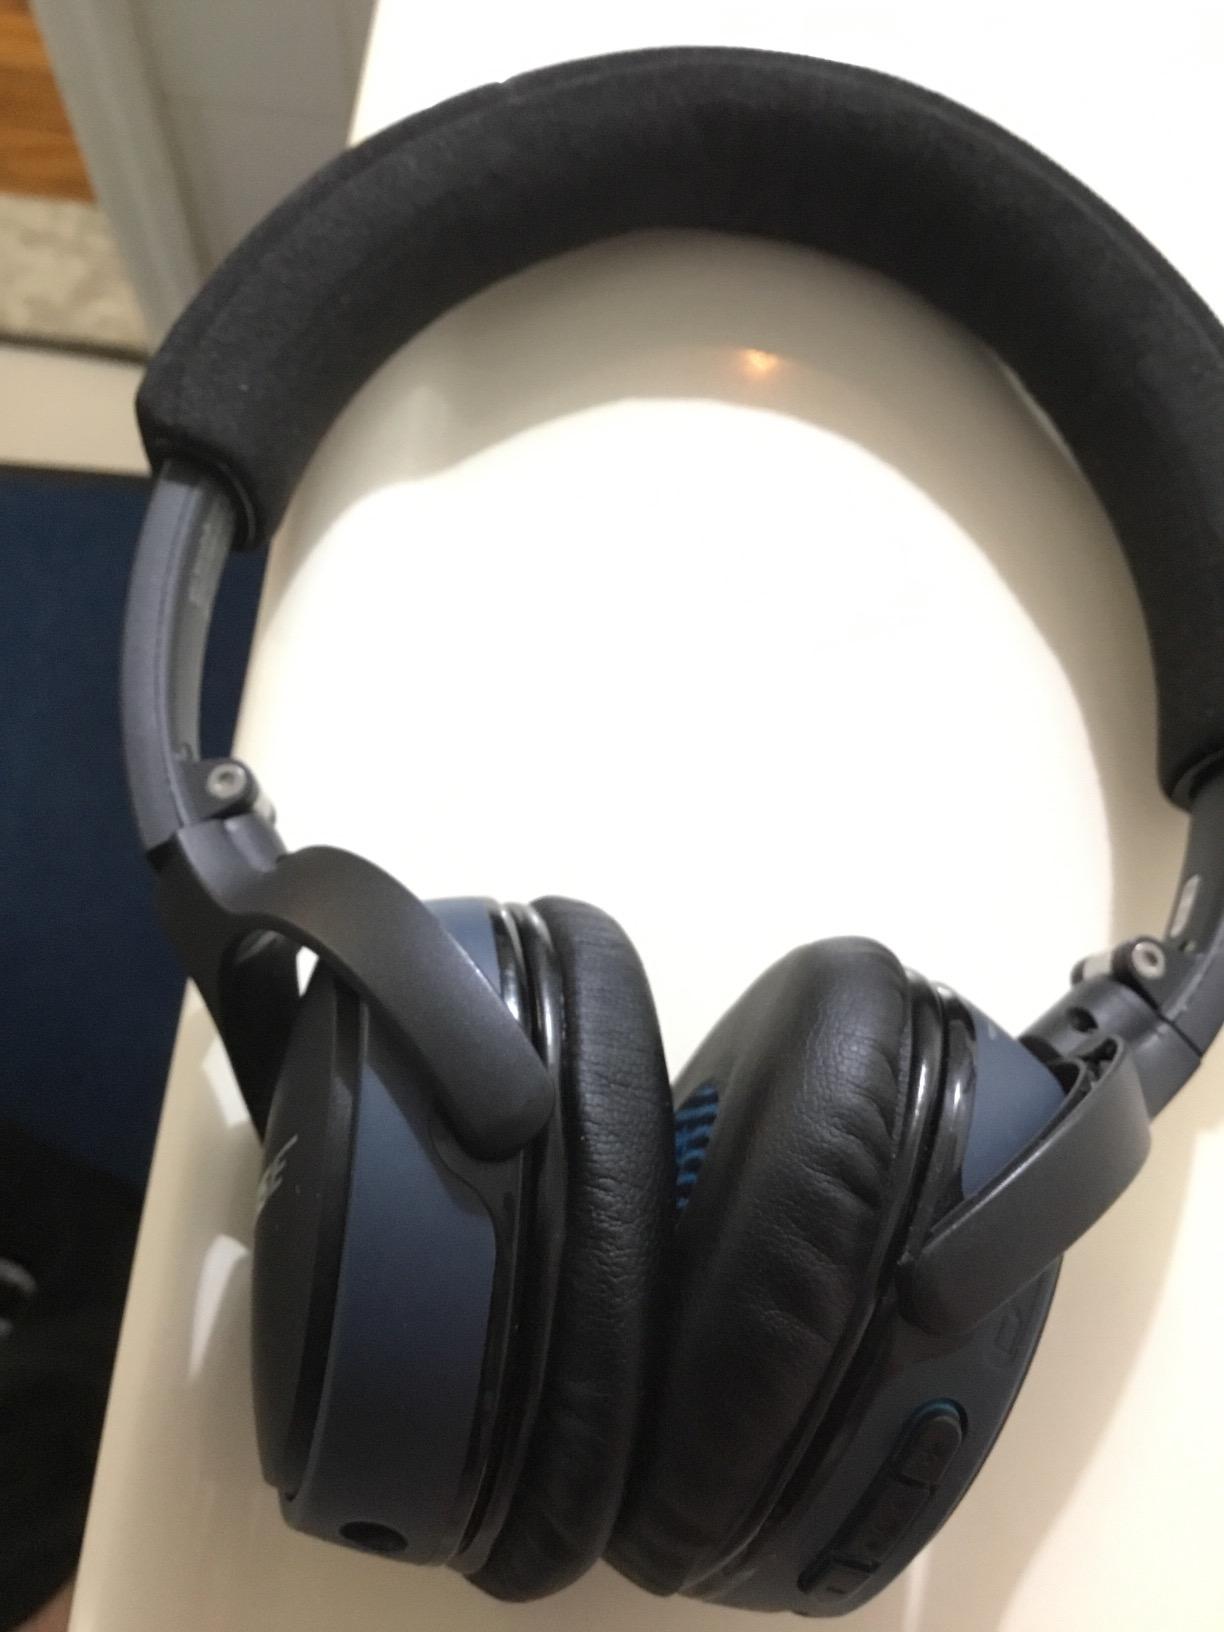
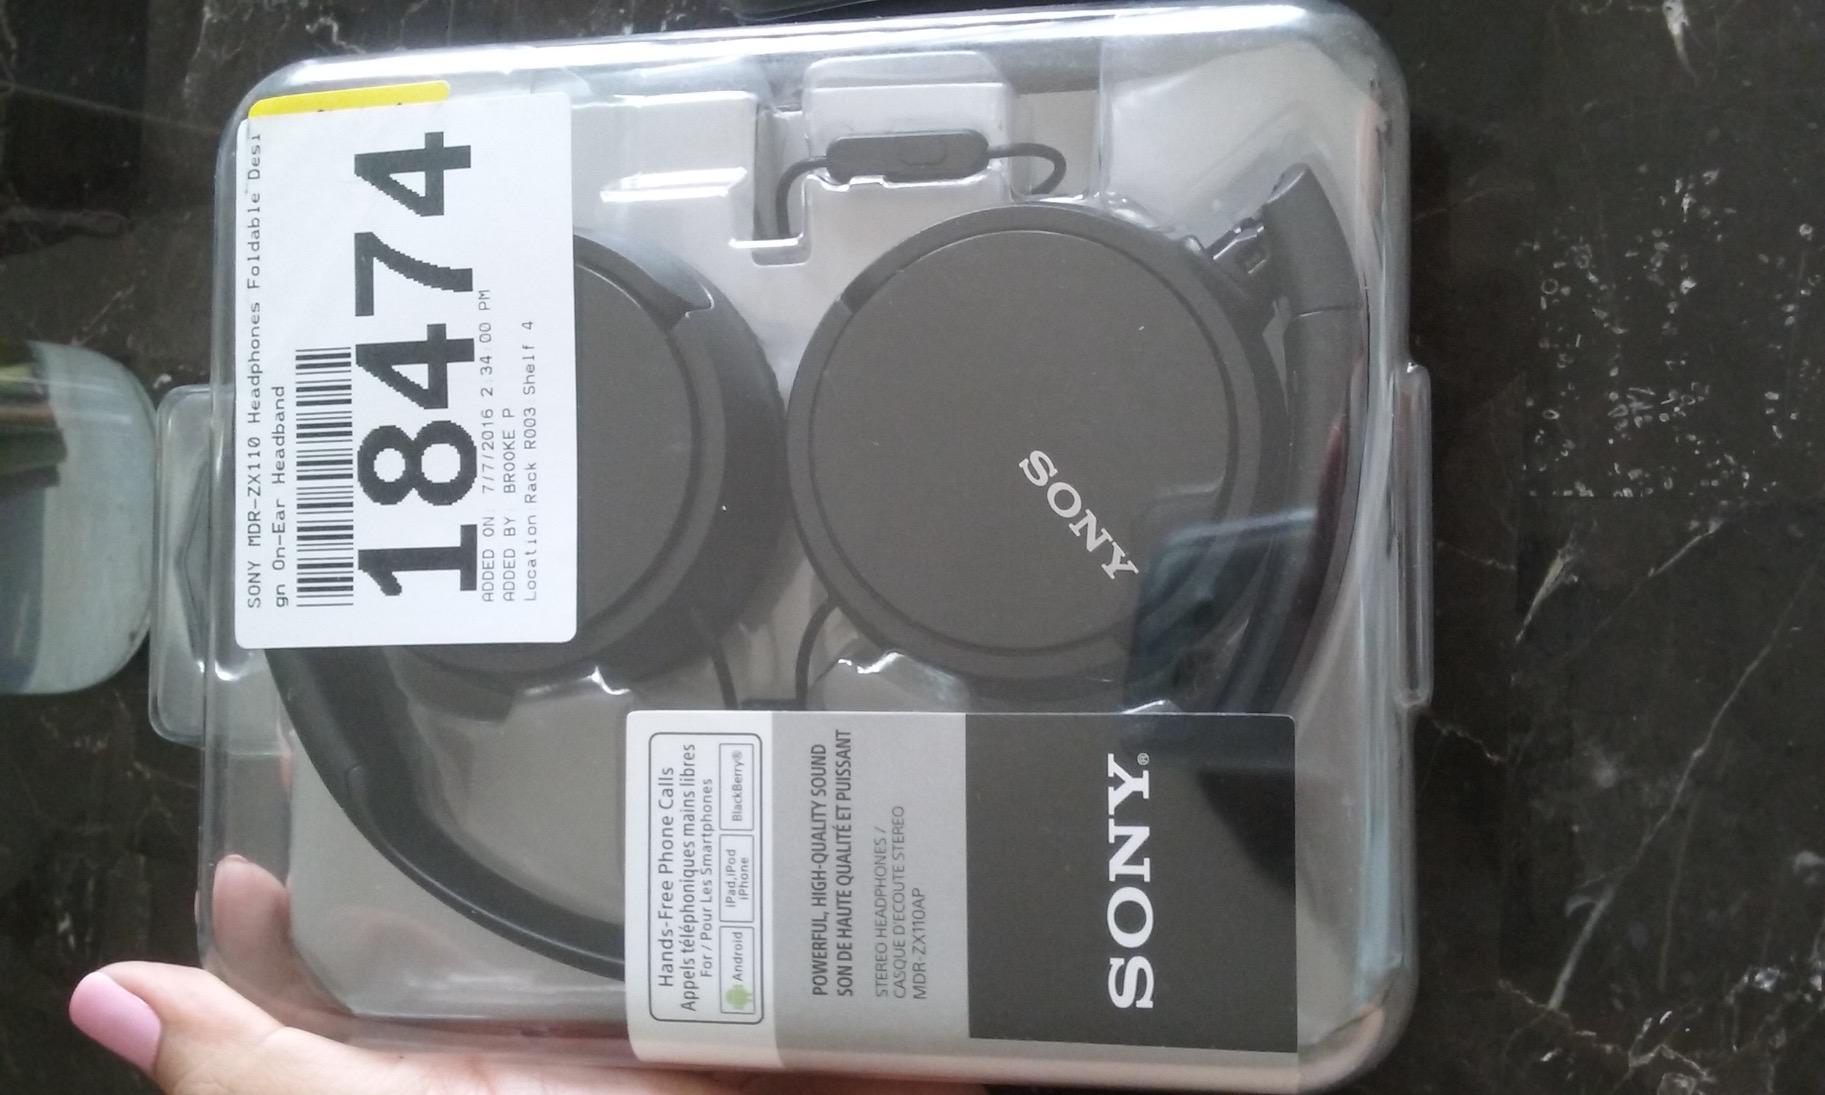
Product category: headphones
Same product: no